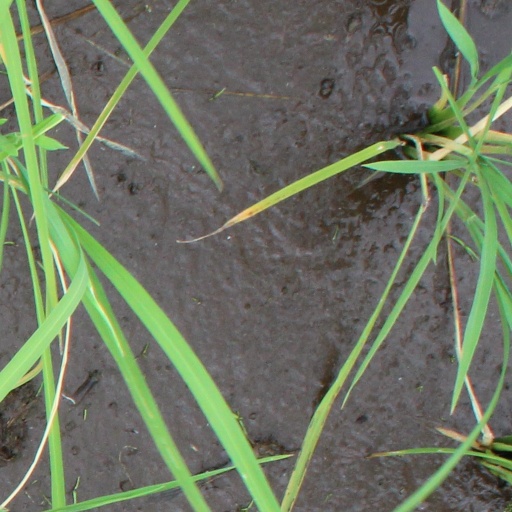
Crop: rice